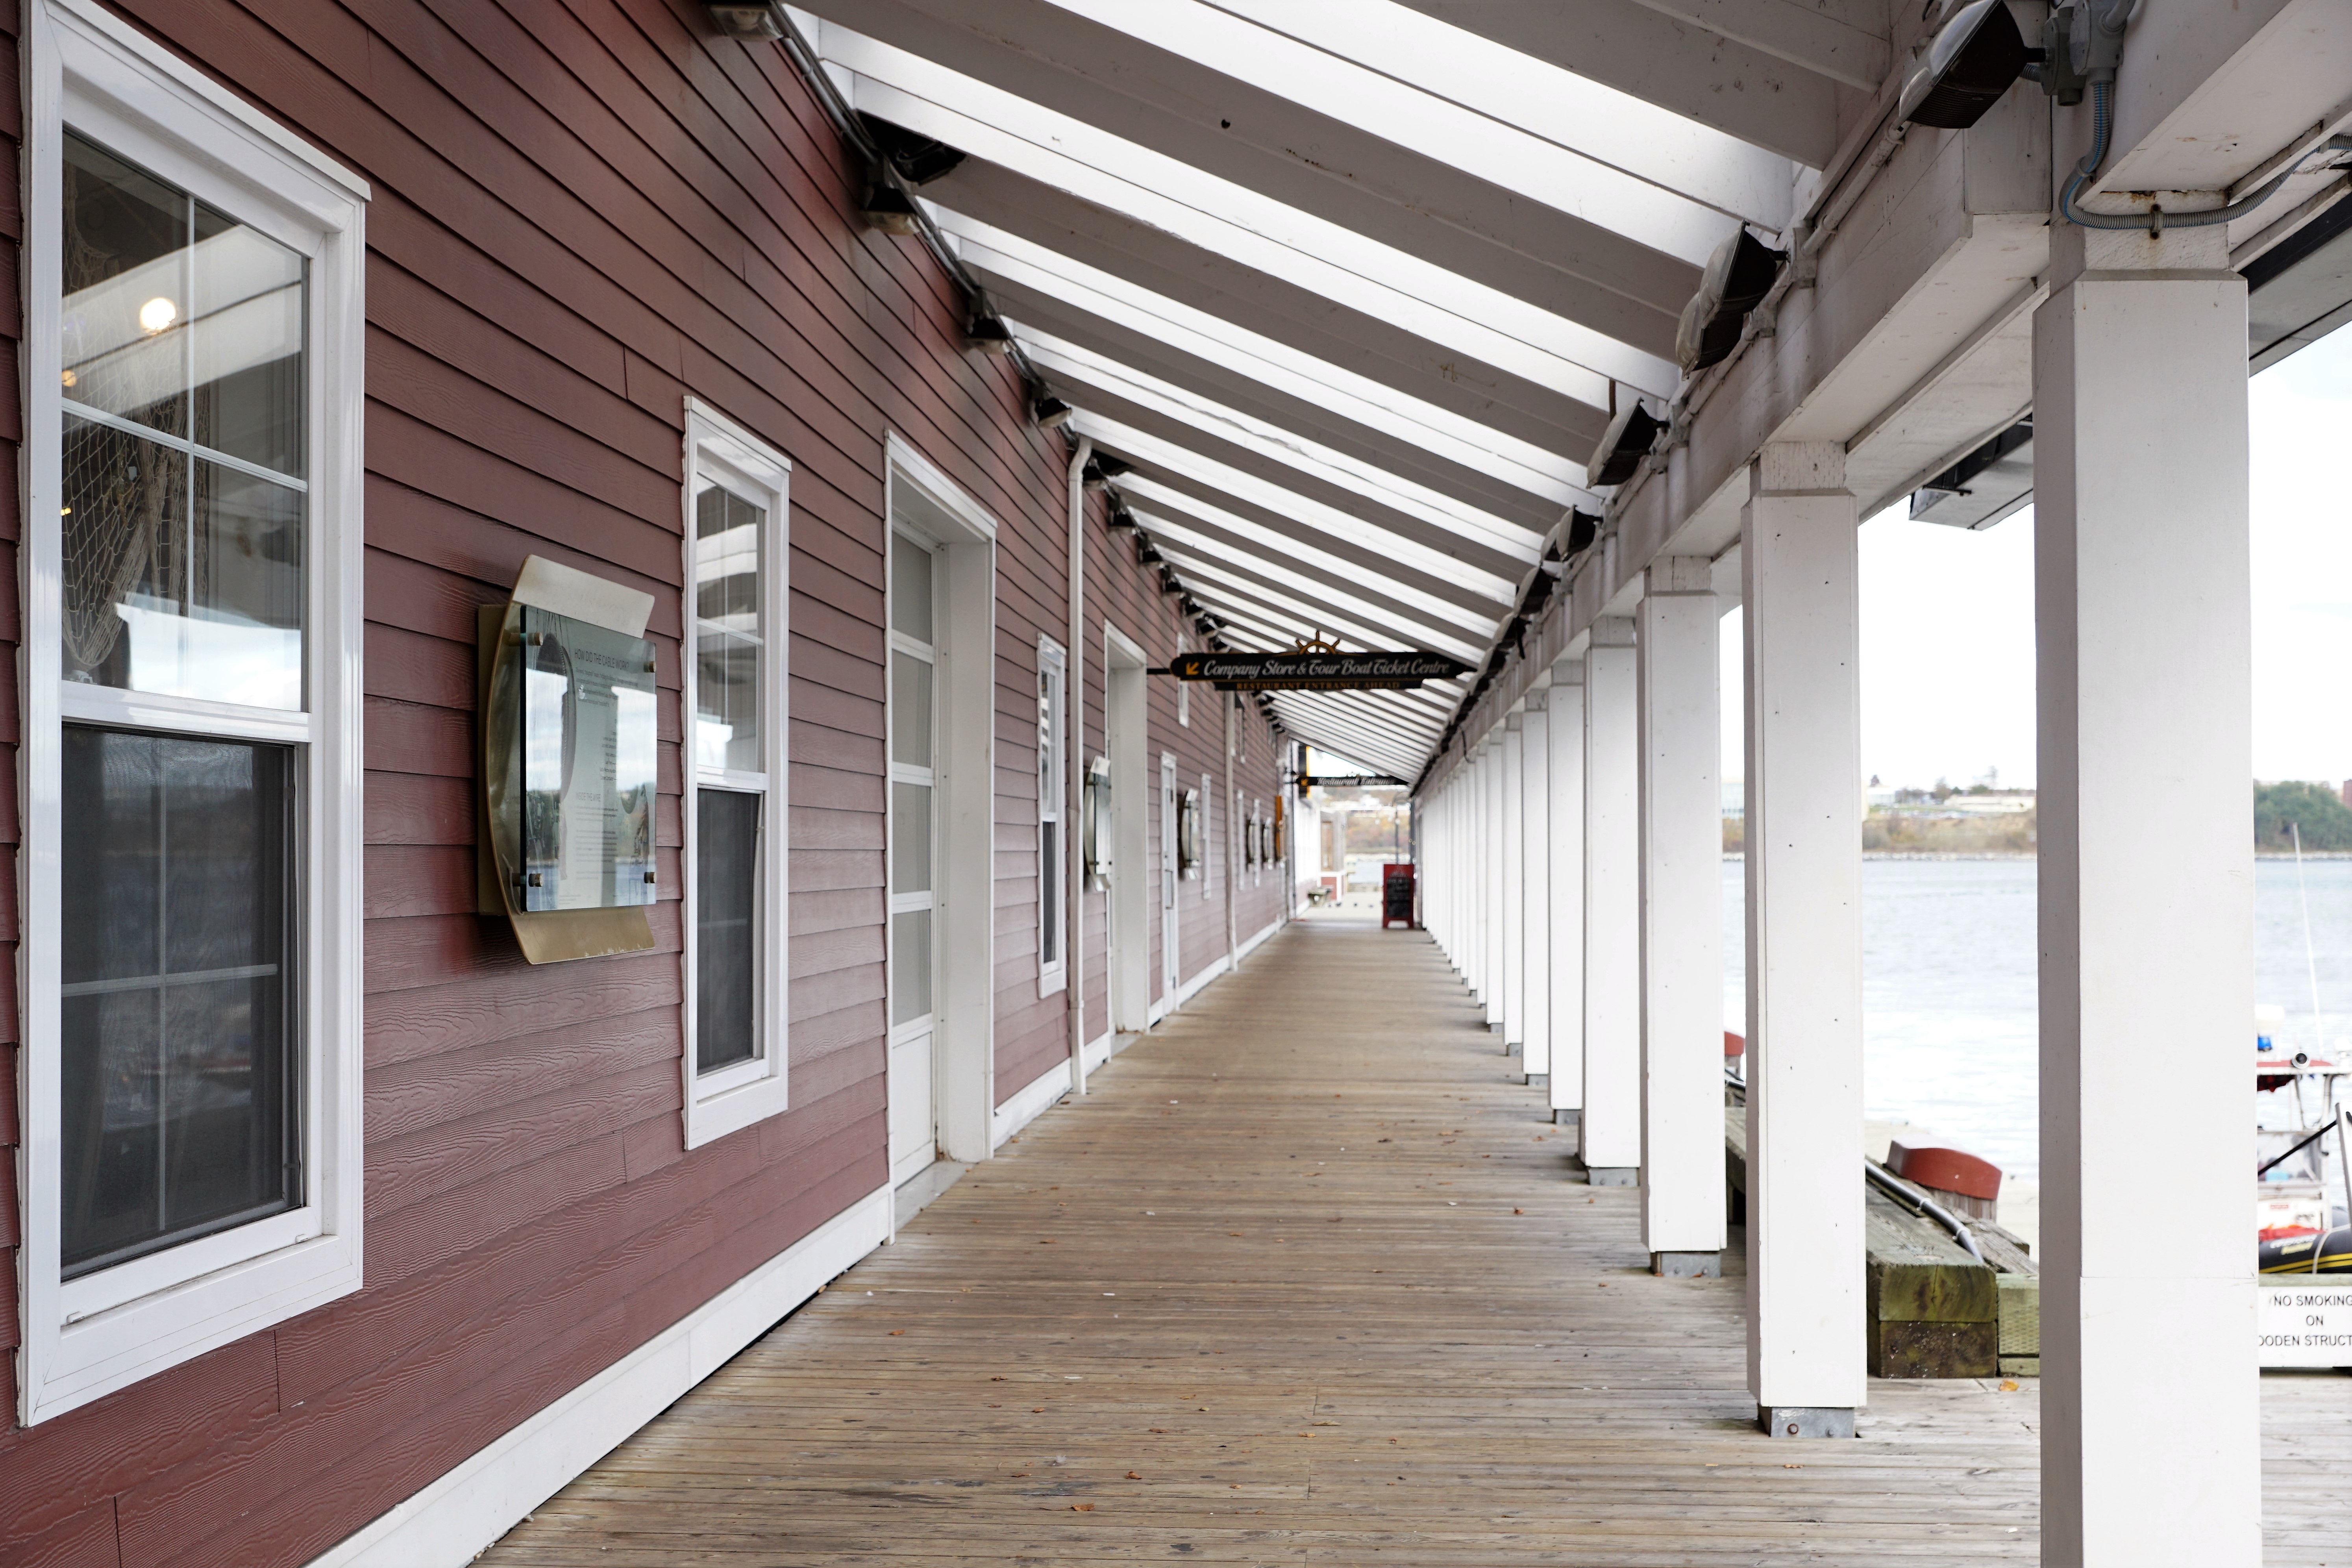
architecture, wood, city, home, hall, america, facade, interior design, canada, halifax, headquarters, window covering